Purgatory House

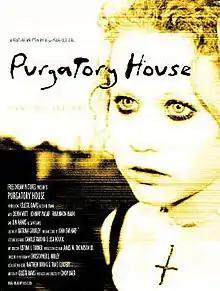
Release poster

Purgatory House is an independent film written by 14-year-old Celeste Davis and directed by Cindy Baer, who were paired in the Big Sisters of America program when Davis was 11 years old. It deals with the topics of teen suicide and drug addiction from a teen's perspective. Shot in Los Angeles in the summer of 2001, this movie marked the beginning of the Democratization of Film. A critical darling, it screened at 25 festivals, won 12 festival awards, 2 PRISM Award Nominations, appeared on 5 critics lists for "Best Films of the Year" and was then distributed by Image Entertainment.